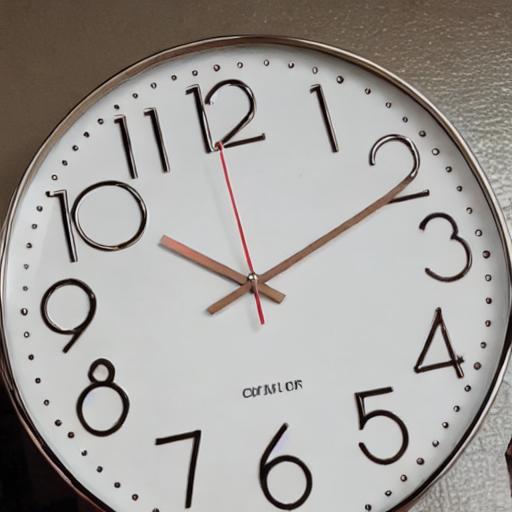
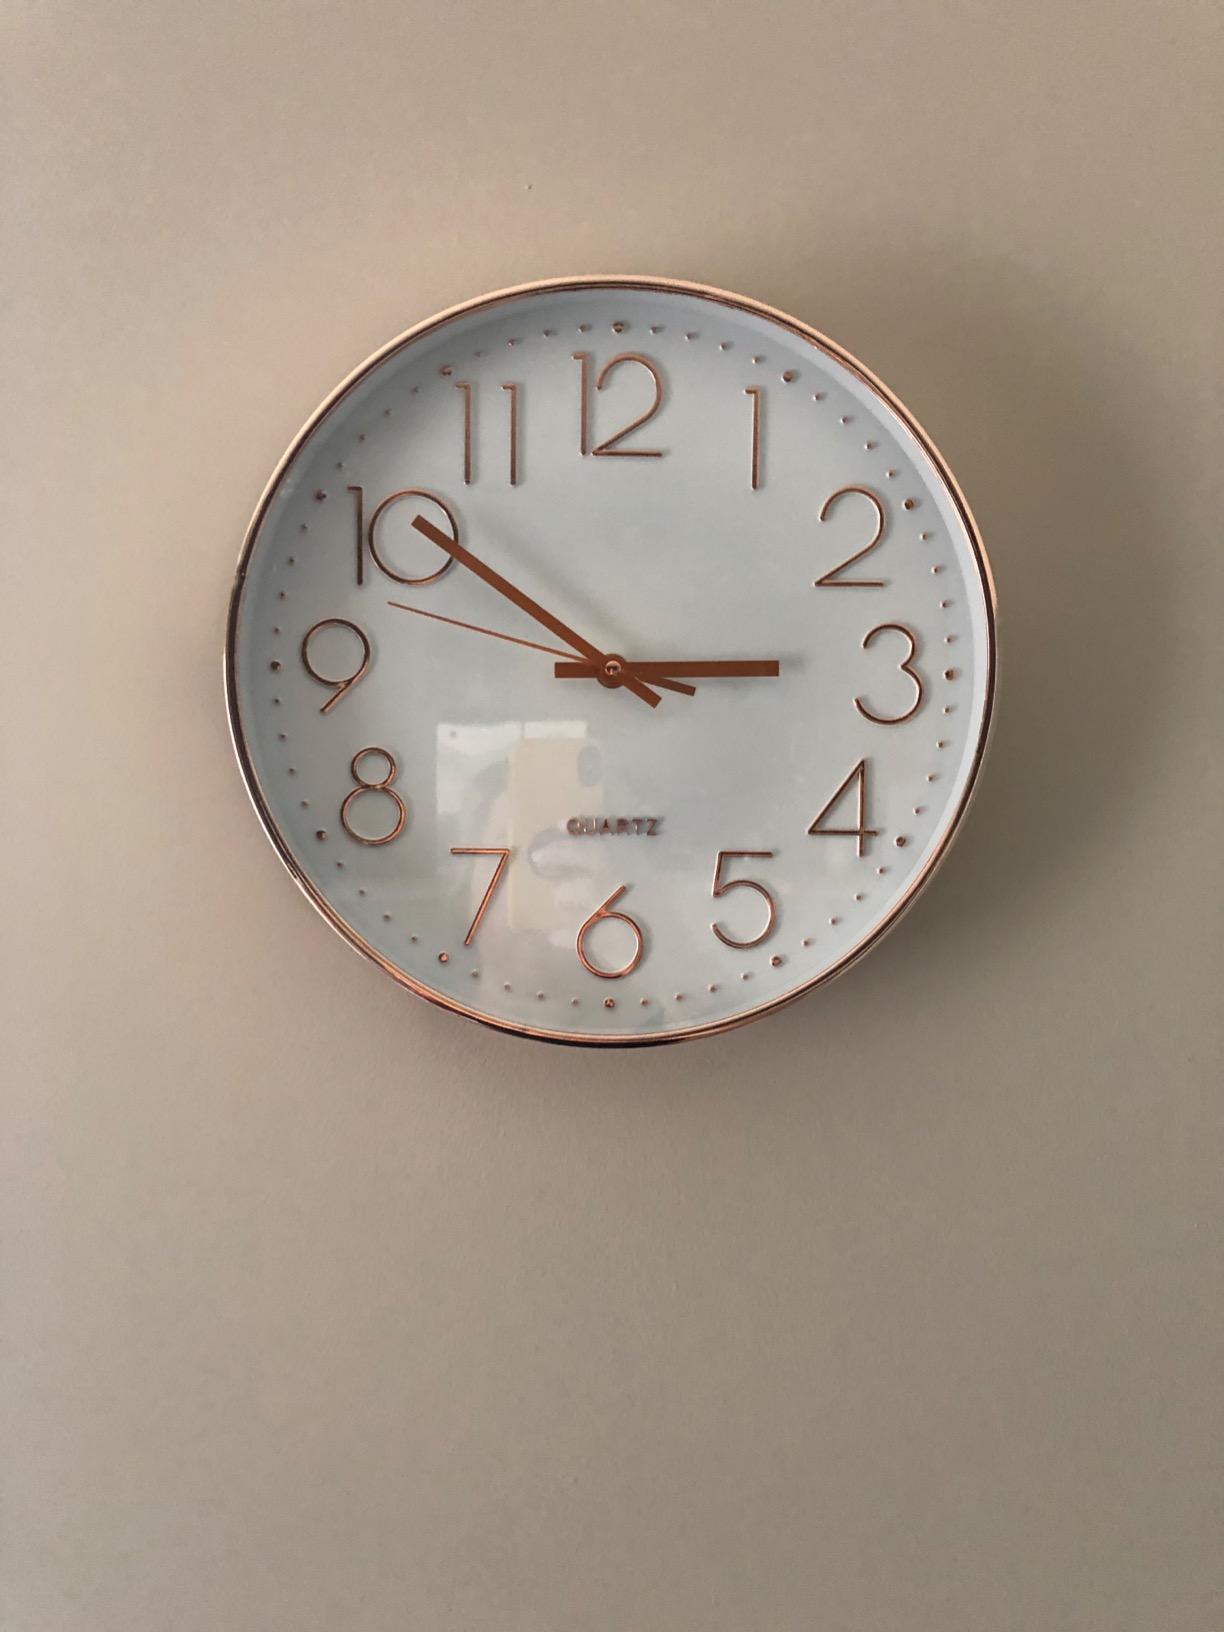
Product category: clock
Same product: no